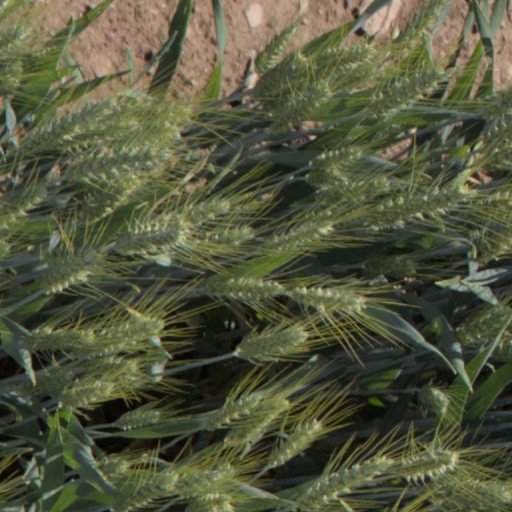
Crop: wheat